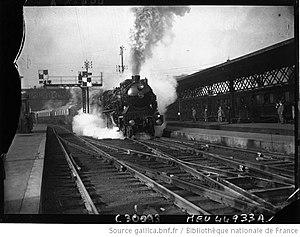
Départ du premier train ""la Flèche d'Or"" en gare de Paris-Nord, 1927. Ce train reliait Paris à Londres, en franchissant la Manche par ferry. La référence Gallica donne a tort ""Etoile d'Or"" comme nom du train."
La Flèche d'Or était un service « train + bateau » de première classe qui circula entre Paris, Calais-Maritime et Londres de 1926 à 1972.
Un train de nuit est un train circulant la nuit et comportant des places couchées pour les voyageurs. Le train de nuit se distingue des autres trains de grandes lignes par son trajet parcouru pendant la nuit, souvent à vitesse modérée et avec peu d'arrêts intermédiaires. L’objectif est de permettre au voyageur d’effectuer un long parcours pendant son sommeil. Ce train comporte souvent des voitures directes se dirigeant vers différentes destinations, ce qui évite d’avoir à changer de train pendant la nuit.
La gare de Paris-Nord, dite aussi gare du Nord, est l'une des six grandes gares terminus de la SNCF à Paris. Elle constitue la tête de ligne parisienne du réseau ferroviaire desservant le Nord de la France, ainsi que les pays limitrophes. Du fait de la proximité de la Belgique, des Pays-Bas, de la Grande-Bretagne et de l'Allemagne, elle a toujours possédé une vocation internationale marquée, avant de voir son trafic régional se développer fortement. Elle a accueilli plus de 292 millions de voyageurs en 2018, en comptant également le trafic du RER B. Elle est souvent considérée comme la première gare européenne, et la troisième mondiale, en termes de fréquentation.